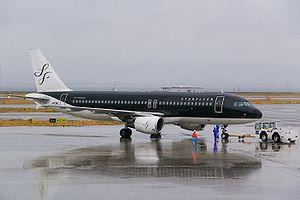
StarFlyer est une compagnie aérienne japonaise basée à Kitakyūshū dans la préfecture de Fukuoka.